Protestant church of Swichum

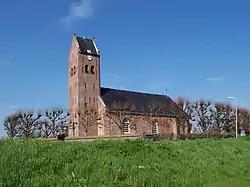
Church of Swichum

The Protestant church of Swichum or Saint Nicholas Church is a religious building in Swichum, Netherlands, one of the many medieval churches in Friesland.